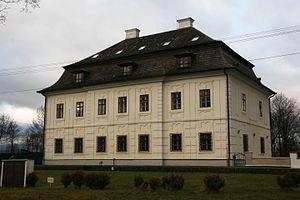
Manoir classiciste de Diviaky, Slovaquie.